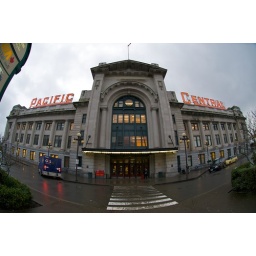
the train and bus station in Vancouver